Insaaf Ki Awaaz

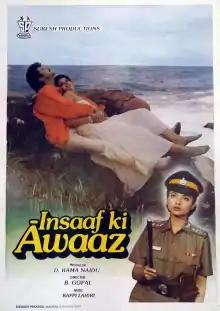
Movie poster

Insaaf Ki Awaaz is a 1986 Indian Hindi-language action film directed by B. Gopal and produced by D. Rama Naidu under the banner of Suresh Productions. It stars Rekha, Anil Kapoor, Richa Sharma, and Raj Babbar. The music director of the film was Bappi Lahiri. The film was a remake of Telugu film "Pratidhwani" (1986), directed by B. Gopal.